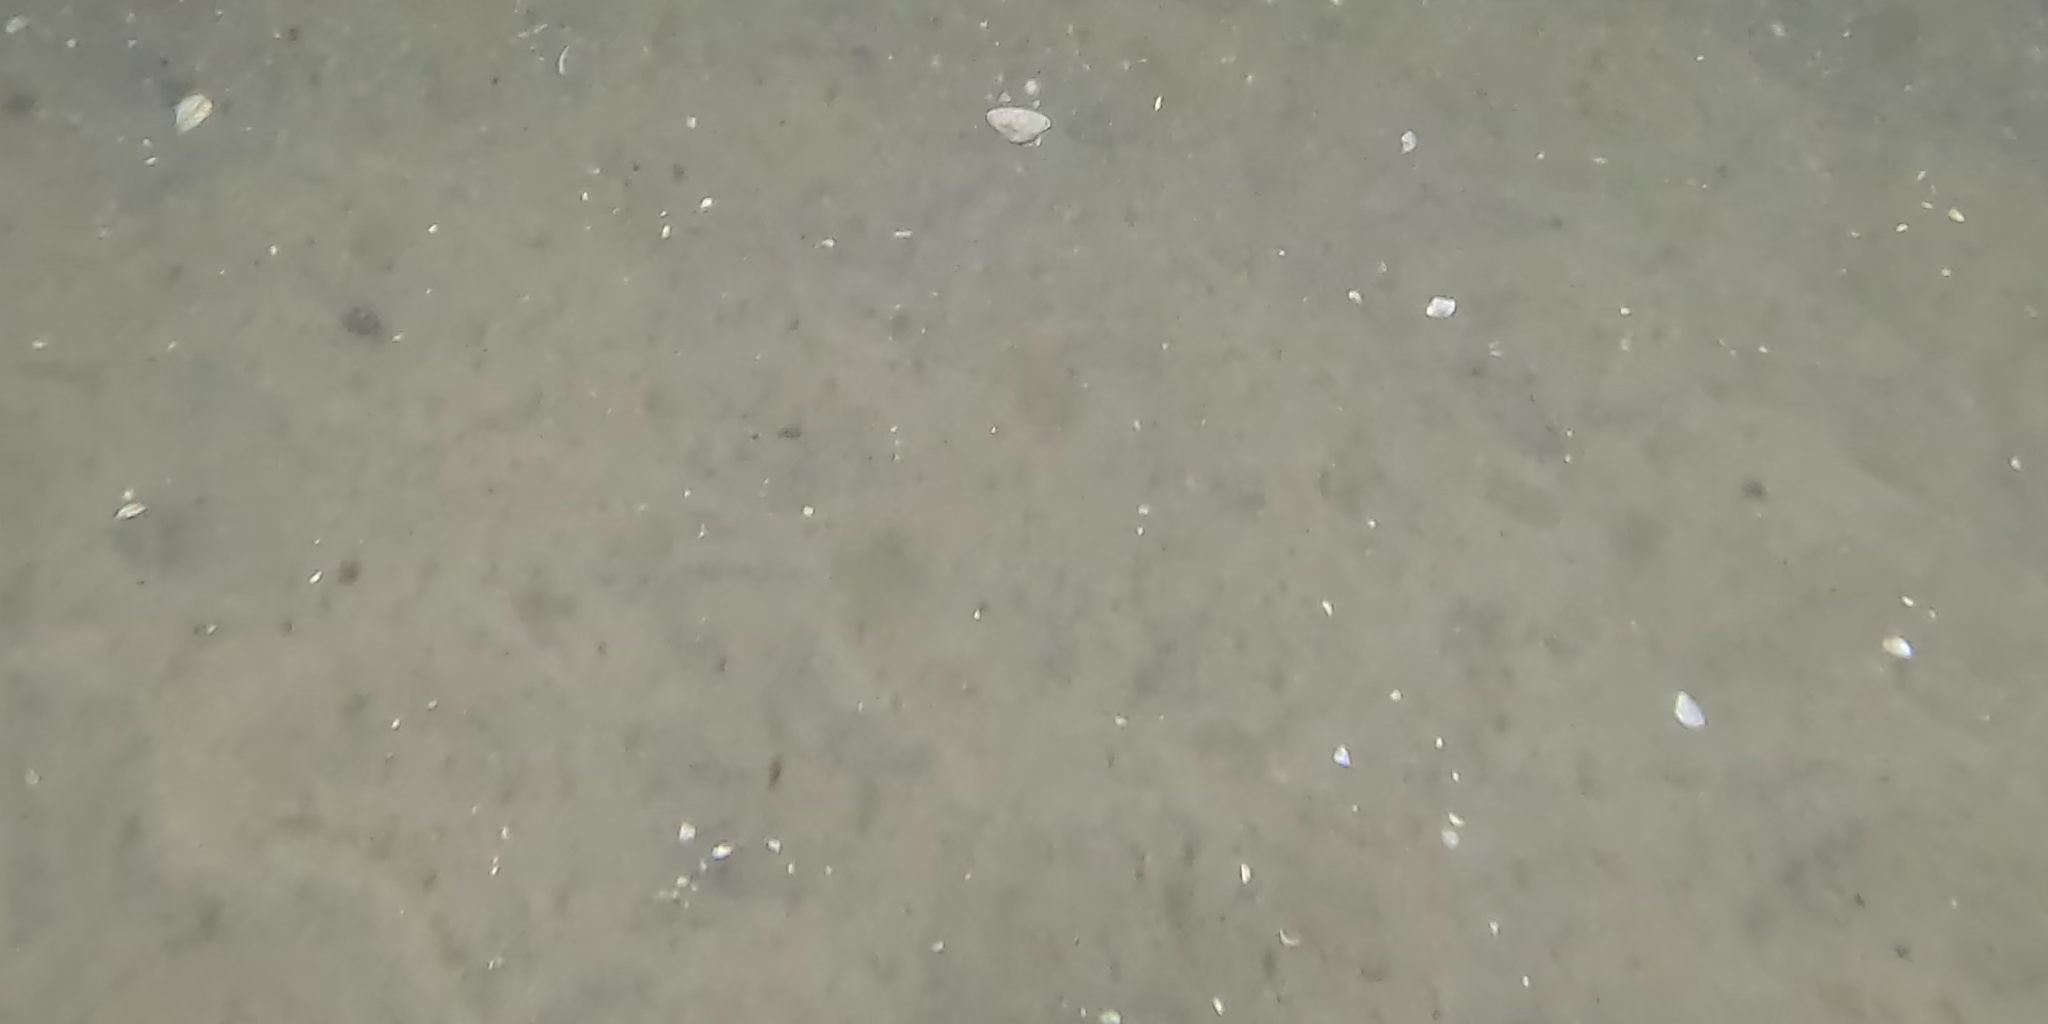
Seabed habitat: sand